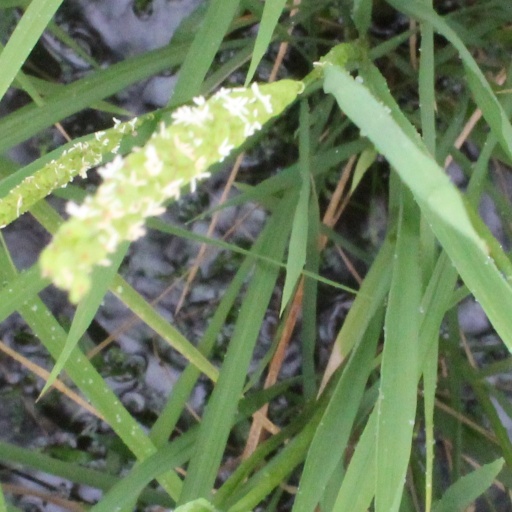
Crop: rice